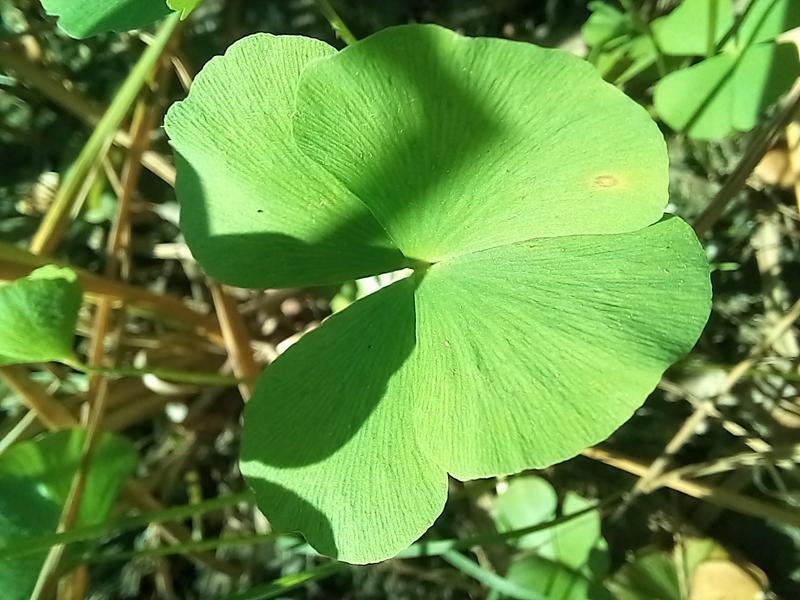
Weed species: Marsilea minuta